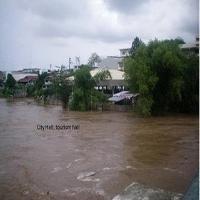
Weather: cloudy or overcast